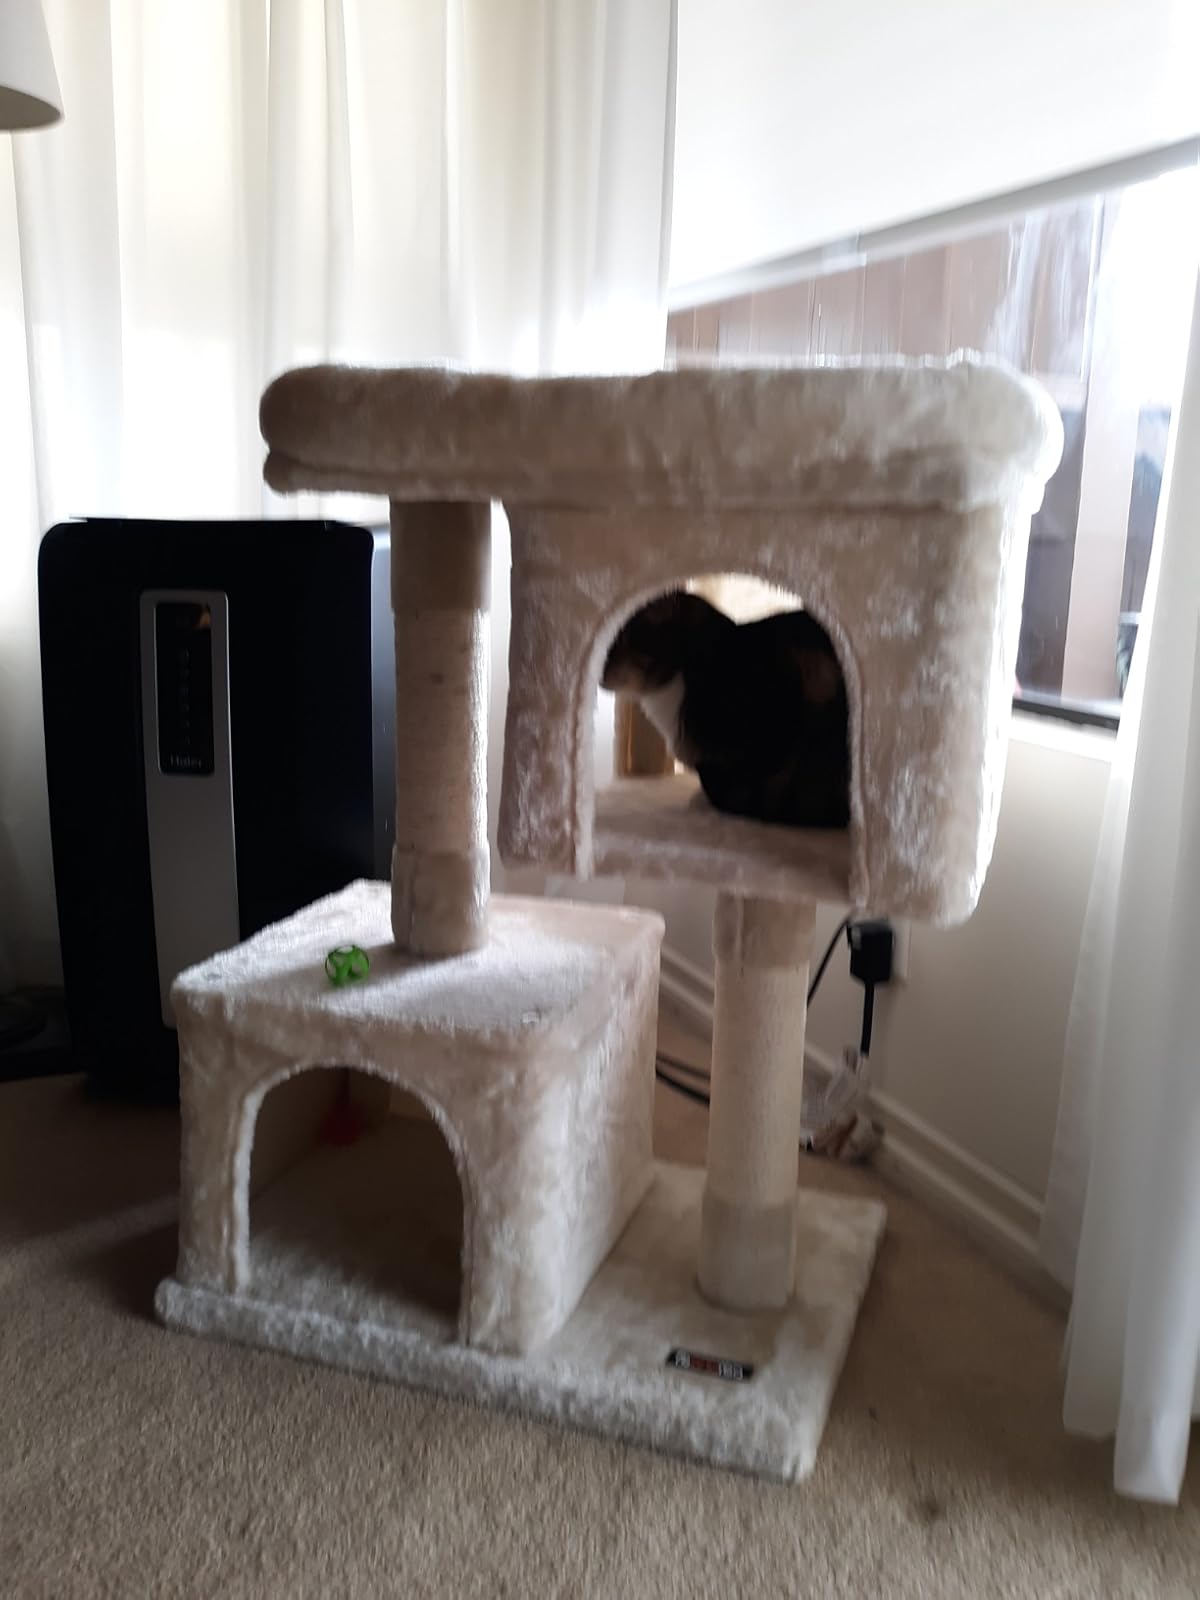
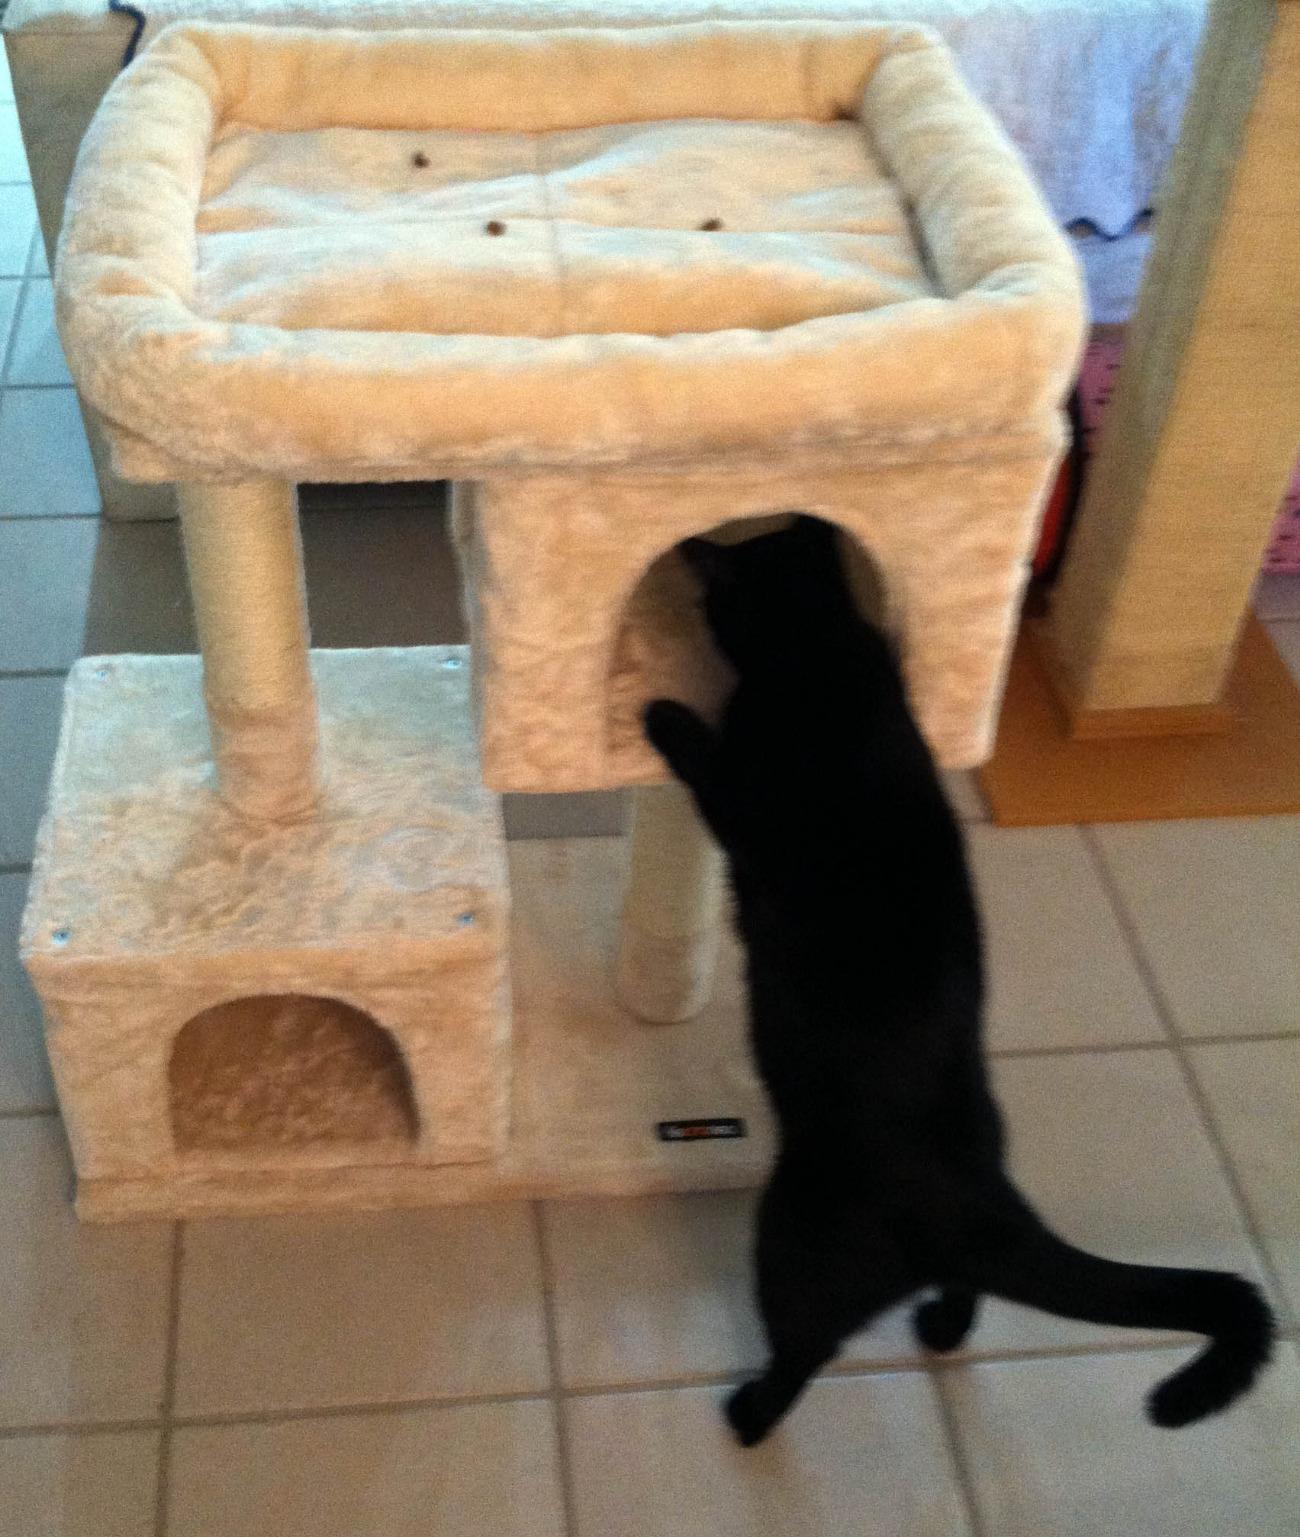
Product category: items_cat tree
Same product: yes